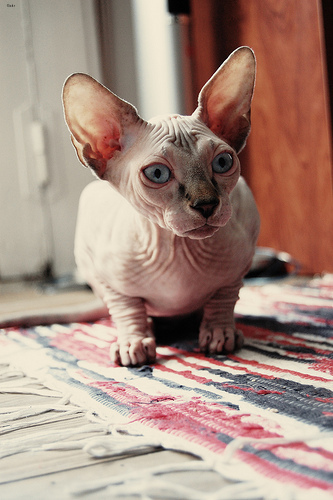
Animal: cat
Breed: sphynx